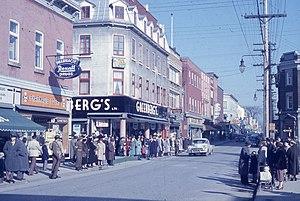
Saint-Hyacinthe est une ville du Québec, au Canada, la ville-centre de la MRC des Maskoutains en Montérégie. La ville est traversée par la rivière Yamaska, perpendiculairement à l'autoroute 20. Elle tient son nom du fondateur de la ville, le seigneur Jacques-Hyacinthe Simon dit Delorme.